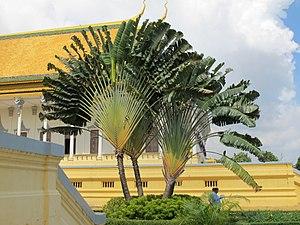
«
L’arbre du voyageur ou ravenale ou ravinala est une plante tropicale de la famille des Strelitziaceae, originaire de Madagascar. Espèce endémique, c'est aussi la seule espèce du genre dans l'île et ailleurs, car Ravenala est un genre monospécifique.